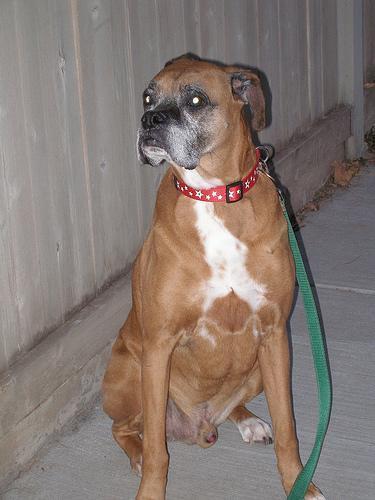
boxer